History of Bourbon Sicily

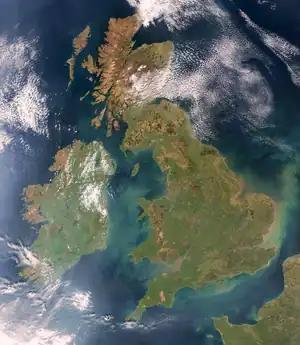
England, Scotland and Ireland as seen from a satellite. Military man Charles Pasley wanted Sicily annexed to the United Kingdom: he considered it the “second most beautiful island in the world,” (the British Ireland being the first)

Royal Navy Admiral Cuthbert Collingwood – who had been linked to Nelson by a deep friendship; he was with him at Trafalgar and took his place in the command of the fleet when the latter was killed during the battle – wrote from Cadiz to Hugh Elliot, an English minister at Ferdinand's court, that for the survival of what remained of the Bourbon crown it was absolutely necessary that England be free to dispose of part of Sicily at its own will, without any restriction from the Neapolitan court implanted in Palermo; Collingwood's choice fell on Syracuse, which welcomed from day 6 of December 1807 the commander of the Mediterranean Fleet (the British Mediterranean fleet) with its warships.